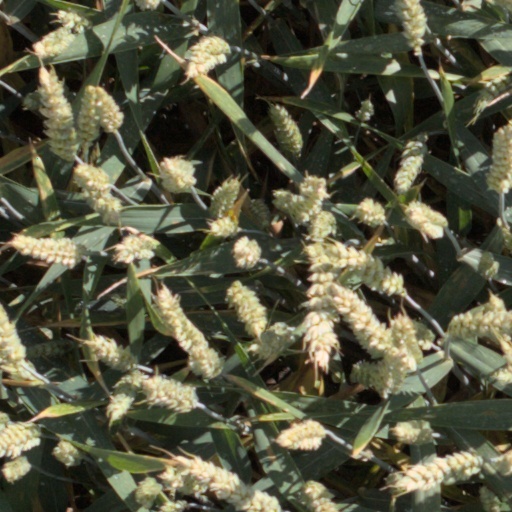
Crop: wheat